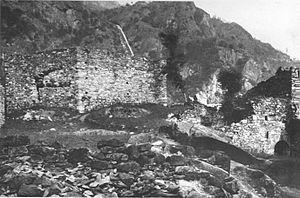
Le château de Pont-Saint-Martin, dénommé également Châtelard et Château vieux, se situe sur une colline morainique dominant le bourg de Pont-Saint-Martin sur la droite orographique du Lys, dans la basse Vallée d'Aoste.